Finite volume method for two dimensional diffusion problem

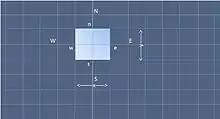
Graph of 2 dimensional plot

In addition to the east (E) and west (W) neighbors, a general grid node P, now also has north (N) and south (S) neighbors. The same notation is used